USNS Medgar Evers

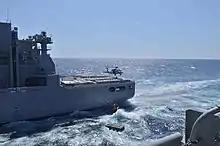
USNS "Medgar Evers" transferring ordnance to by connected and vertical replenishment

"Medgar Evers" was launched on 29 October 2011. She was christened on 12 November 2011 by Evers' widow, Myrlie Evers-Williams. The ceremony was attended by Secretary of the Navy Ray Mabus, Admiral Buzby, Rear Admiral David H. Lewis, and Reena Denise Evers-Everette, Medger Evers' daughter. Military Sealift Command accepted delivery of "Medgar Evers" on 24 April 2012.